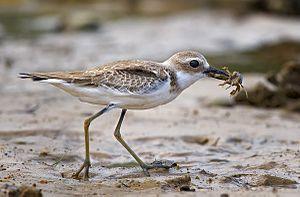
Fais est un atoll surélevé situé approximativement à 87 kilomètres à l'est d'Ulithi et 251 km au nord-est de Yap, dans les îles Carolines dans l'océan Pacifique. Il appartient aux îles extérieures de Yap. Du point de vue administratif, c'est une municipalité de l'État de Yap, dans les États fédérés de Micronésie.
Le Pluvier de Leschenault ou Gravelot du désert, est une espèce d'oiseaux de la famille des Charadriidae.
Cette liste de la faune française regroupe les espèces de Charadriiformes peuplant la France métropolitaine.